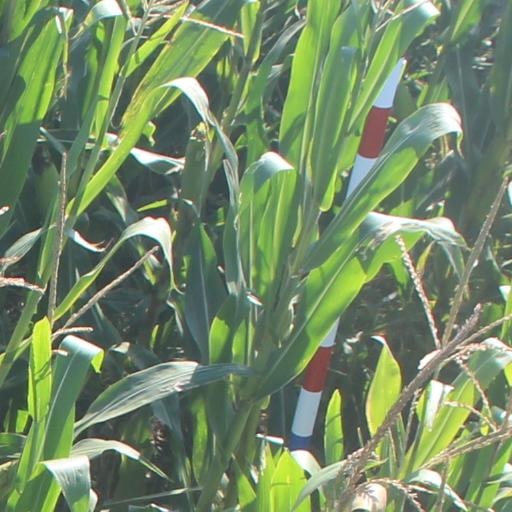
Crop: maize; corn